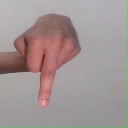
अक्षर: प